Gary Evans (serial killer)

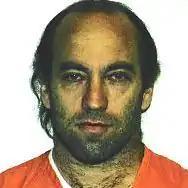
Mugshot(New York State Police)

Gary Charles Evans (October 7, 1954 – August 14, 1998) was an American thief and confessed serial killer in and around the Capital District, New York. His penchant for stealing antiques and his multiple escapes from custody — including one that ended in his death — made him headline news in the area on numerous occasions.